Eckkopf Tower

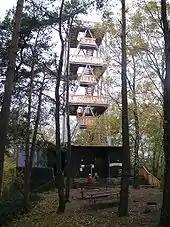
The Eckkopf Tower and restaurant on the Eckkopf

The Eckkopf Tower is a 25-metre-high observation tower on the eponymous Eckkopf (516 m), a major hill in the Palatine Forest of Germany. It has a tubular steel design and was erected in summer 1975 by the Deidesheim municipality. It has an observation height of and offers a good all-round view – to the west, south and north over the Palatine Forest, and to the east over the Upper Rhine Plain.